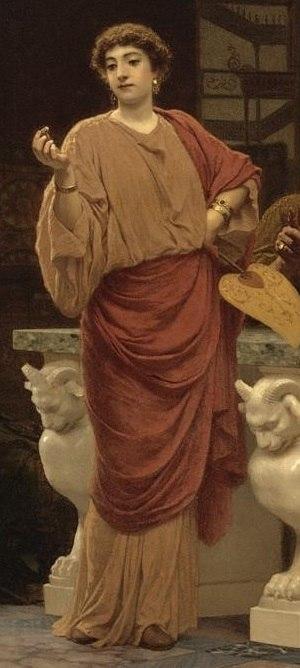
Placidina est une aristocrate de l'Auvergne wisigothique épouse du comte Apollinaire de Clermont'. Elle est selon Michel Rouche apparentée à la dynastie de Théodose avant d'être mariée à un membre de la famille arverne des Aviti en 485.